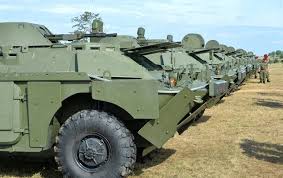
Label: BRDM